Carl Reiner

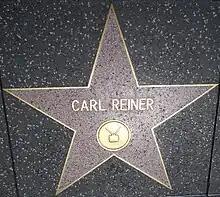
Reiner's star on the Hollywood Walk of Fame

Reiner lent his voice to numerous films and animated films. He narrated the Bernard Rogers children's piece “The Musicians of Bremen” on a Delos compact disc release. He also read for books on tape, among them "Aesop's Fables" and "Jack and the Beanstalk" (Running Press, 1994), as well as Mark Twain's "A Connecticut Yankee in King Arthur's Court", "The Prince and the Pauper", and "Letters from the Earth" (New Millenium, 2001).